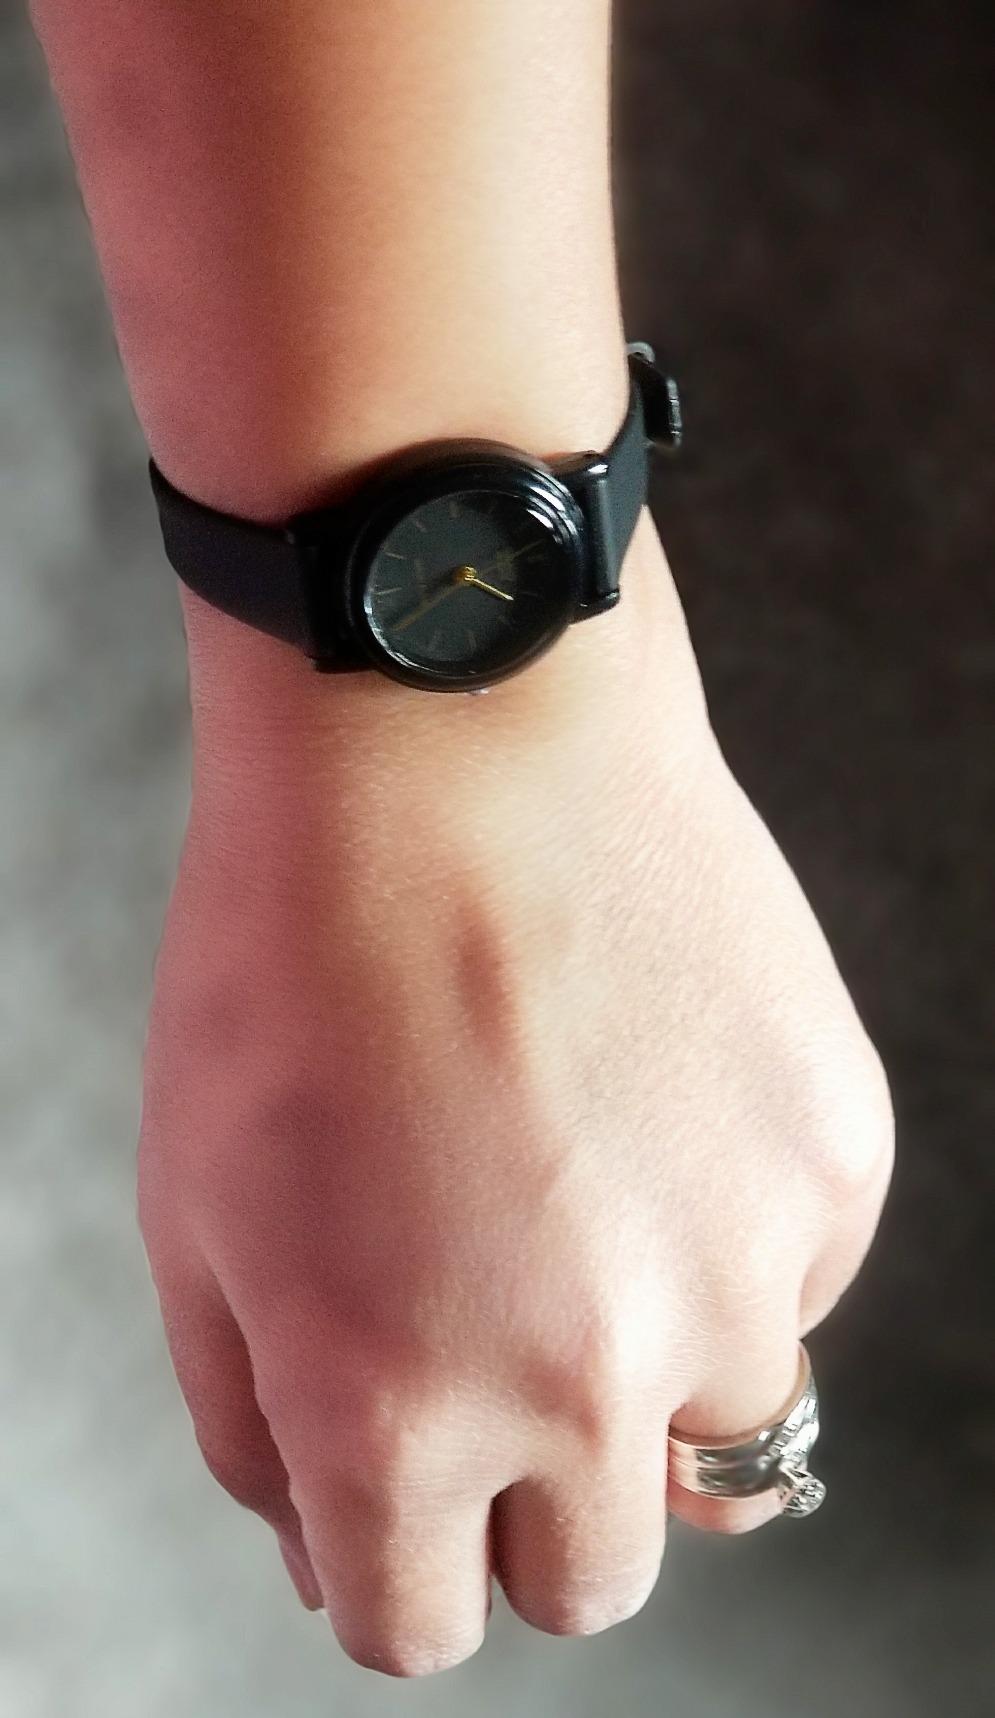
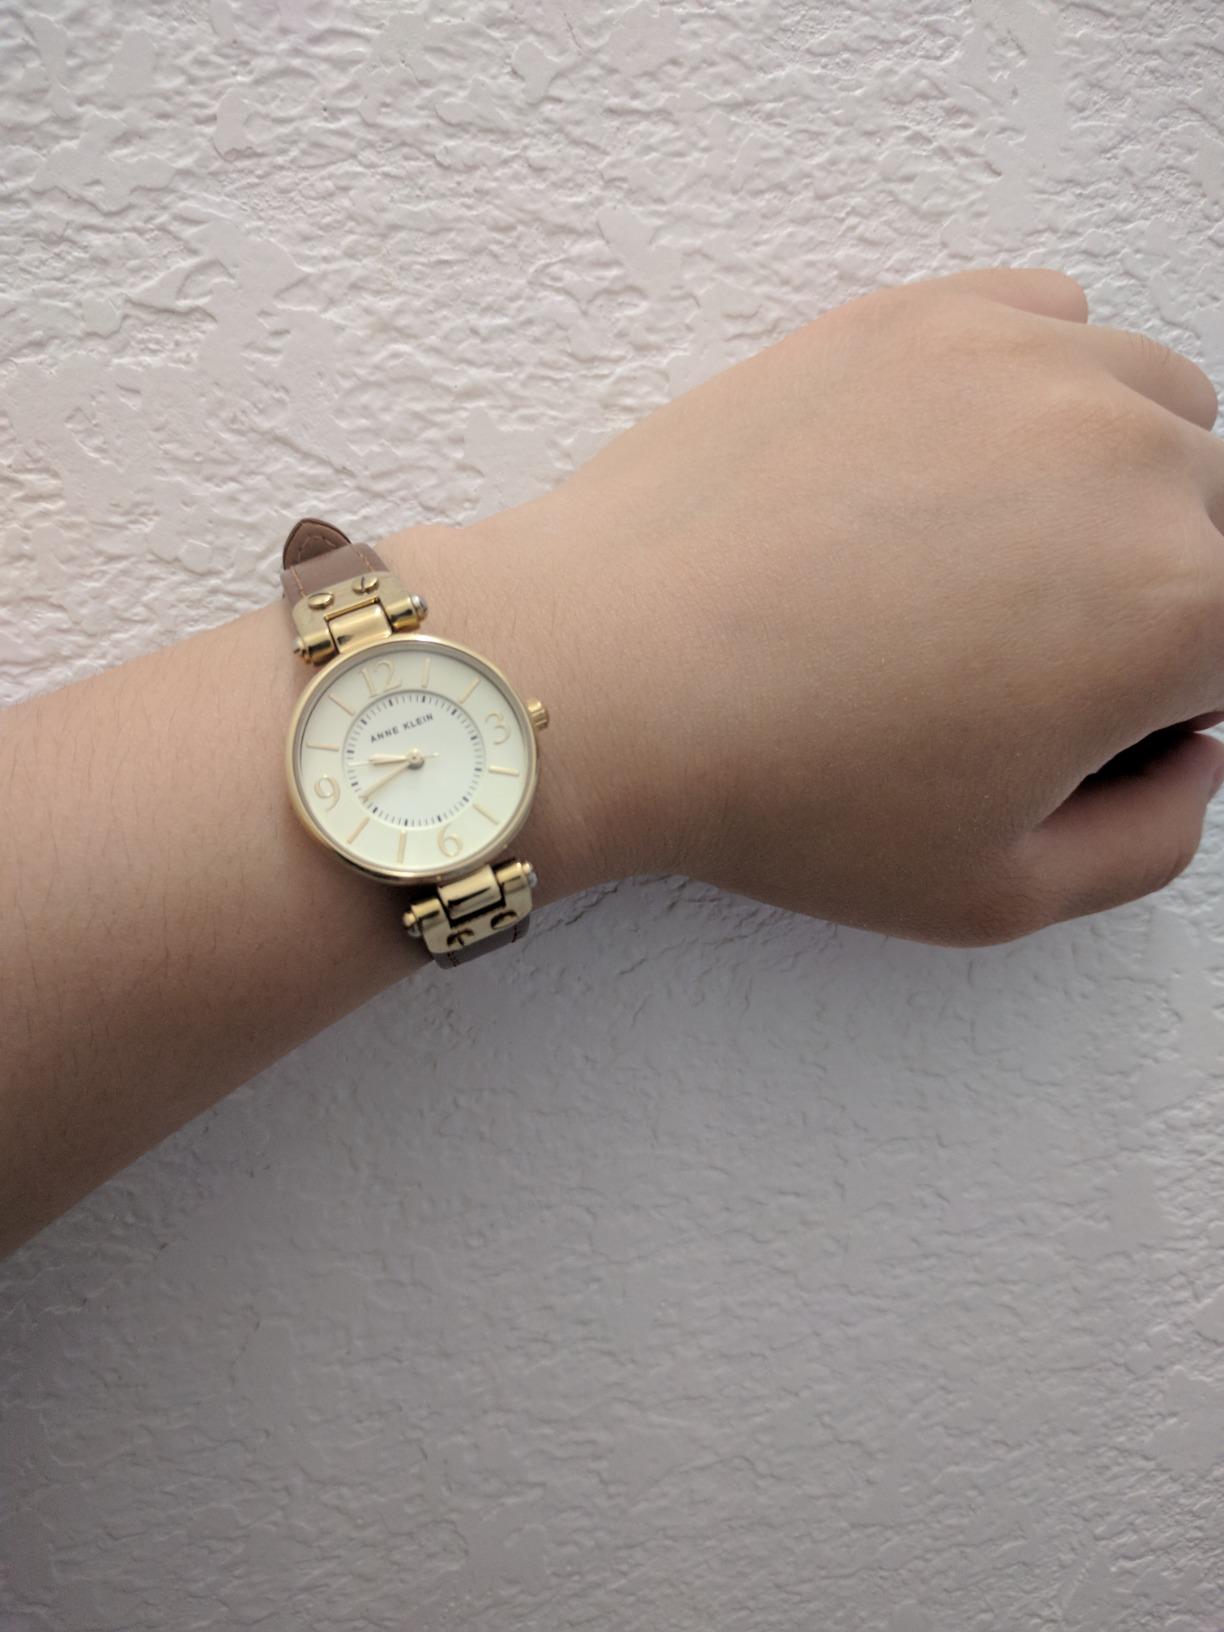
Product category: accessories_watch
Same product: no